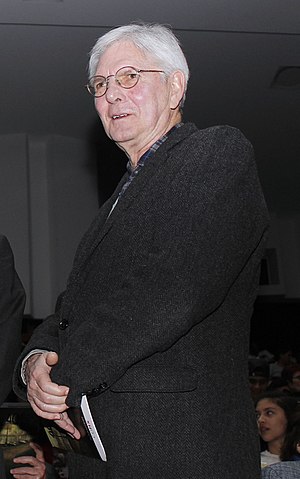
Mario Lavista
Mario Lavista er en mexicansk komponist, professor, lærer og forfatter.